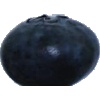
Label: Blueberry 1